Margarita Saxe-Coburg-Gotha

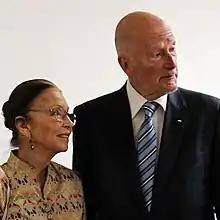
Margarita and Simeon in 2017

Margarita Gómez-Acebo y Cejuela (Bulgarian: Маргарита Гомес-Асебо и Сехуела Сакскобургготска, "Margarita Gomes-Asebo i Sekhuela Sakskoburggotska"; born 6 January 1935) is the wife of Tsar Simeon II of Bulgaria, whom she married after he went into exile. As such, she is also sometimes styled Tsaritsa Margarita; in this context, she may be styled as Princess of Saxe-Coburg and Gotha and Duchess in Saxony, due to her husband's descent from those former ruling families. During her husband's tenure as Prime Minister of Bulgaria, she was sometimes referred as Margarita Saxe-Coburg-Gotha. The current Bulgarian government does not recognize the titles in exile of the former Bulgarian royal family.